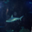
Label: shark